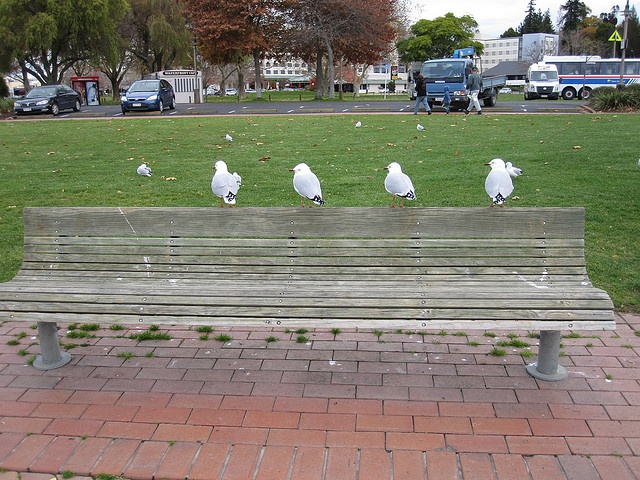
Four birds sitting on top of a wooden bench.
four white birds perched in a row on a park bench
A group of birds sitting on top of a wooden bench.
Four birds sitting on a bench bolted to a brick road.
A group of birds sitting on a park bench.